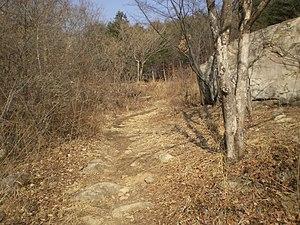
La grande route du Yeongnam, ou Yeongnamdaero, ou Dongnaero était l'une des dix principales routes de la Corée pendant la dynastie Joseon de 1392 à 1910. Elle part de Hanseong pour rejoindre Dongnae. Elle a servi à relier la province de Gyeongsang à la capitale. Elle tire son nom de Yeongnam, un nom alternatif pour désigner la région du Gyeongsang.